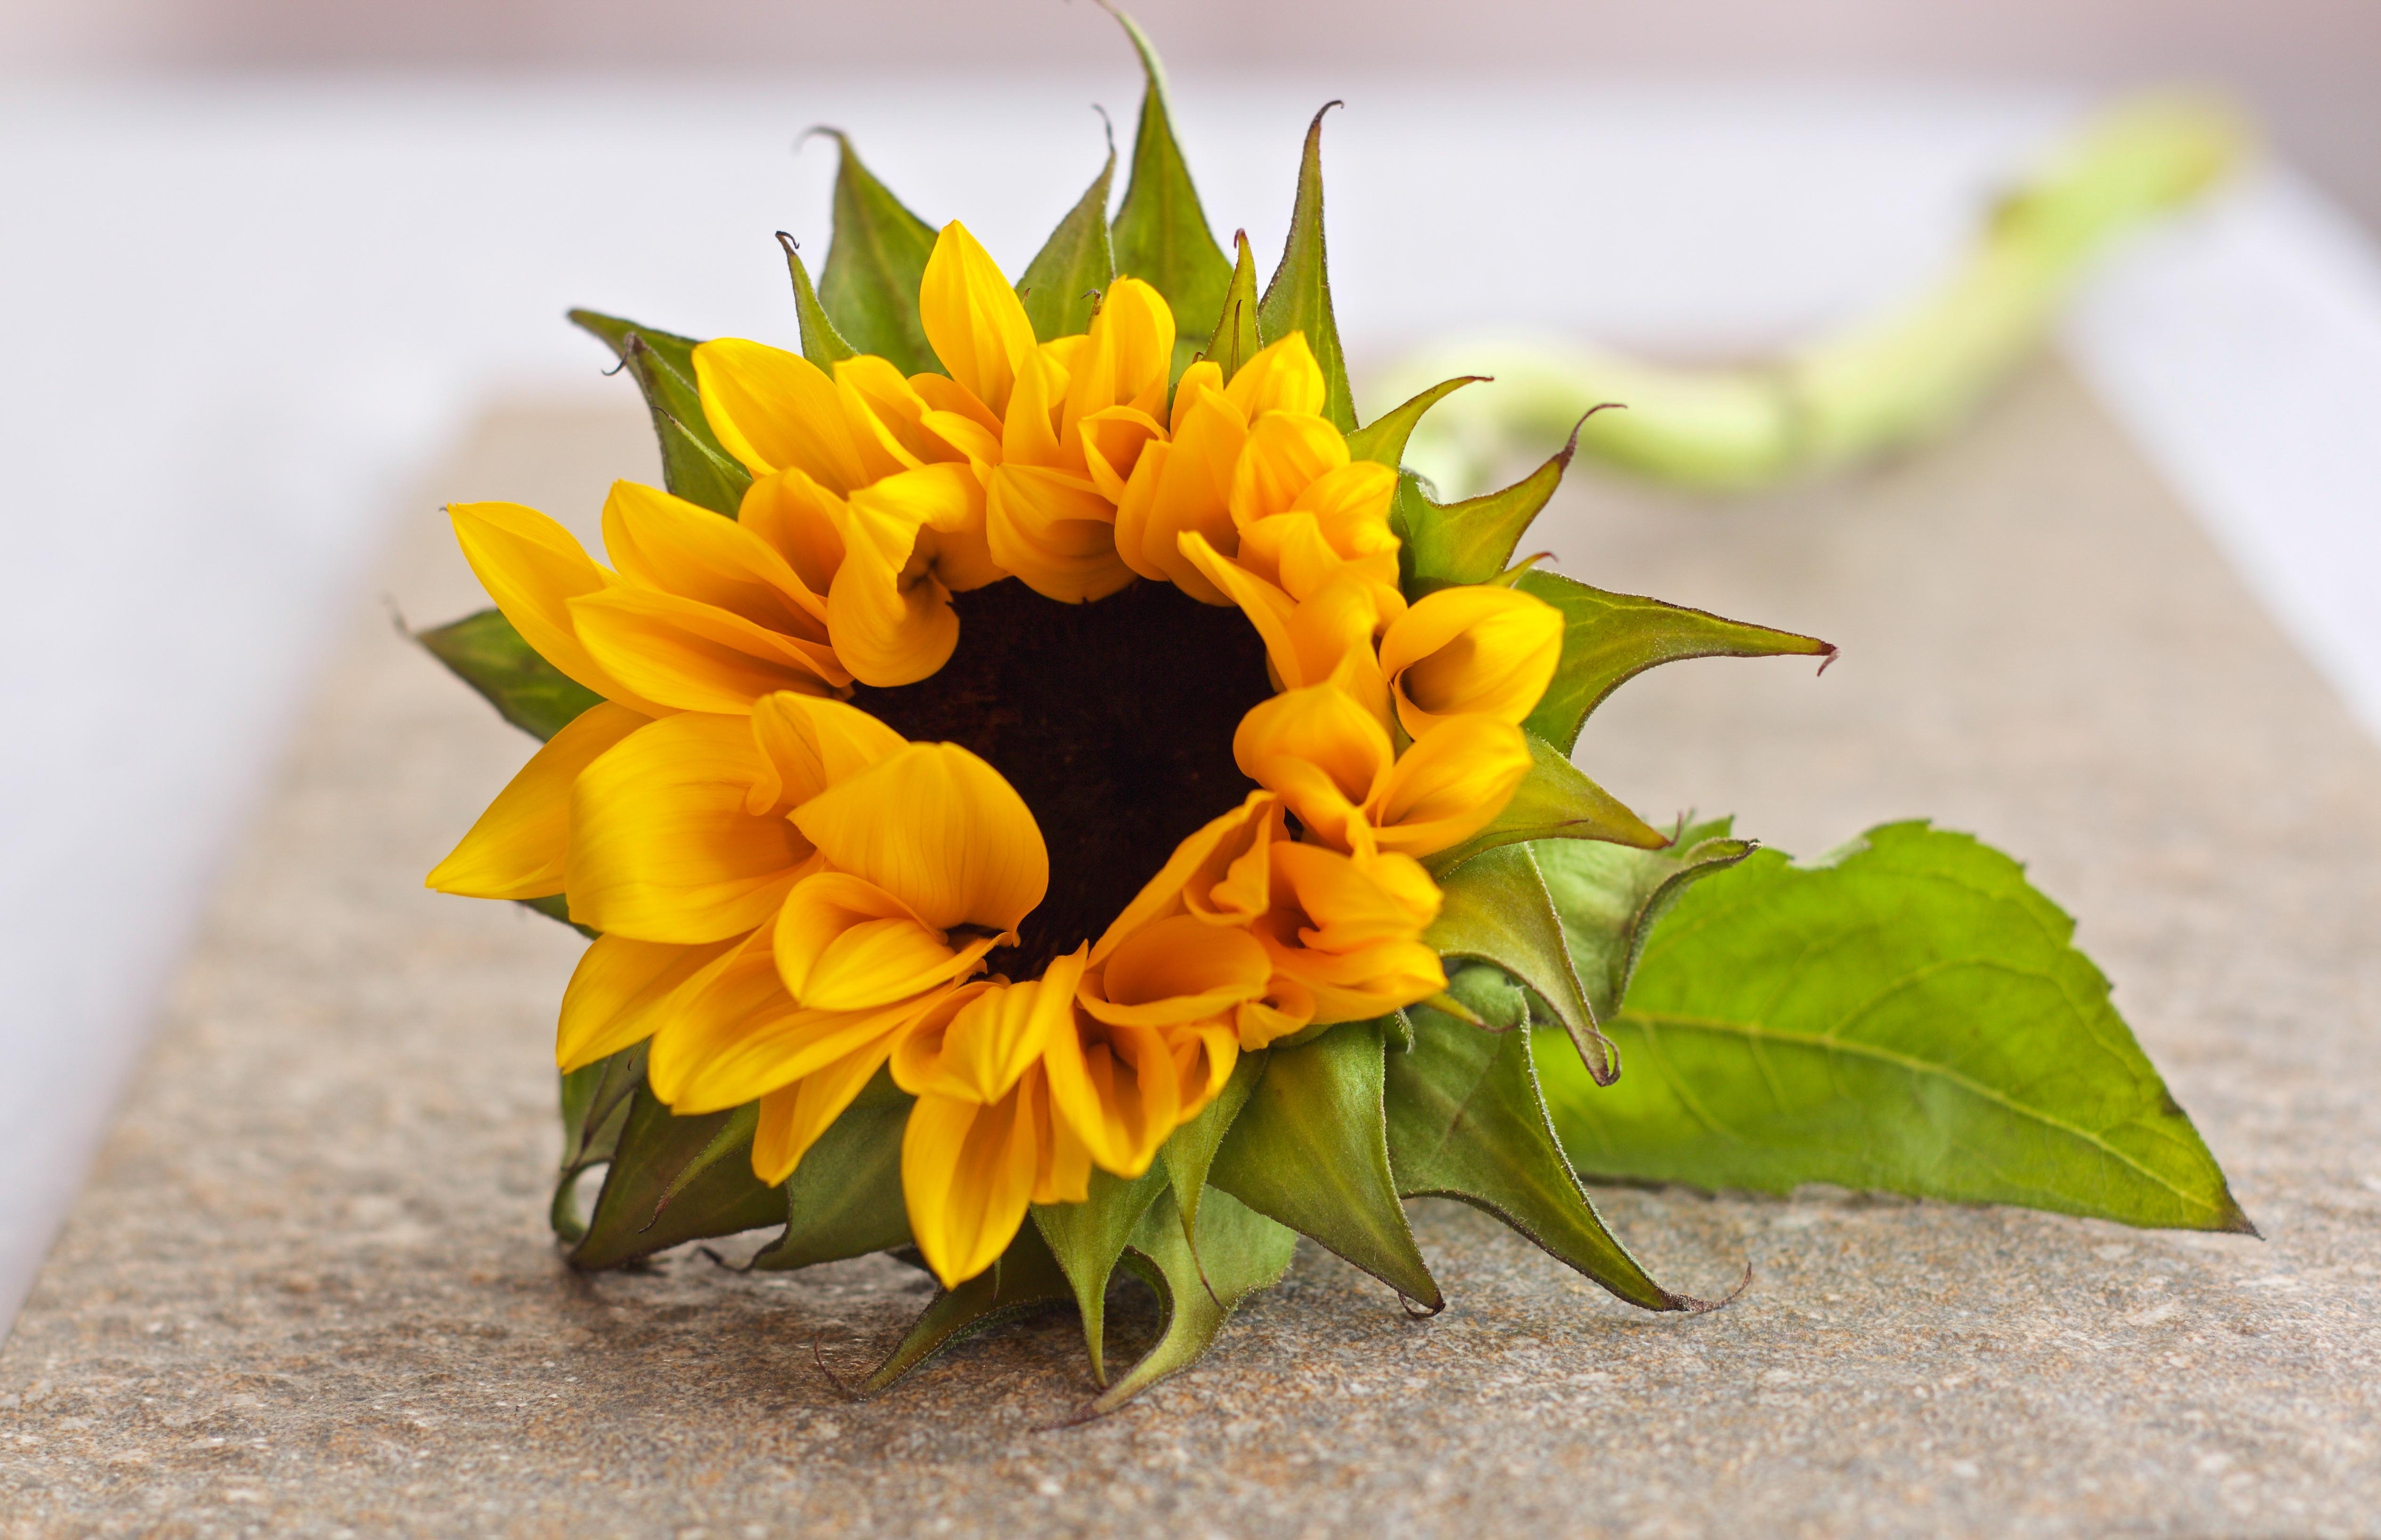
nature, blossom, plant, flower, petal, bloom, gift, produce, macro, yellow, closeup, flora, sunflower, close up, decorative, bright, floristry, macro photography, flowering plant, daisy family, flower bouquet, cut flowers, floral design, sunflower seed, land plant, flower arranging